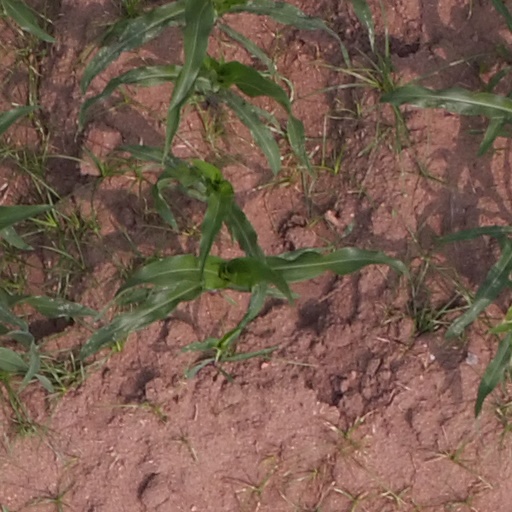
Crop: maize; corn